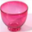
Label: bowl